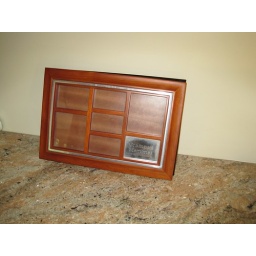
says grampa's memories in silver plate on cover...has space for hundreds of standard pictures to slide in. for $10